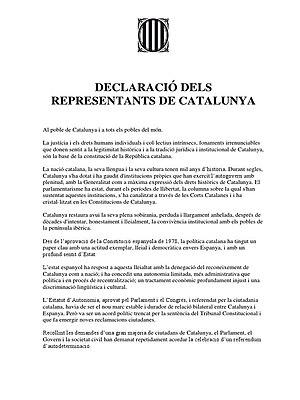
La déclaration d’indépendance de la Catalogne est un texte politique dans lequel la Catalogne est déclarée symboliquement indépendante en tant que « République catalane » souveraine de droit, démocratique et sociale. La déclaration prévoit également l’entrée en vigueur de la loi de transition juridique et constitutive de la République et le début du processus « constitutif, démocratique, citoyen, transversal, participatif et contraignant ». Le document a été signé par la majorité indépendantiste du Parlement de Catalogne le 10 octobre 2017, après le « oui » à l’indépendance majoritaire lors du référendum sur l’indépendance de la Catalogne tenu le 1ᵉʳ du même mois, lequel a été déclaré dès le départ illégal par le gouvernement espagnol.